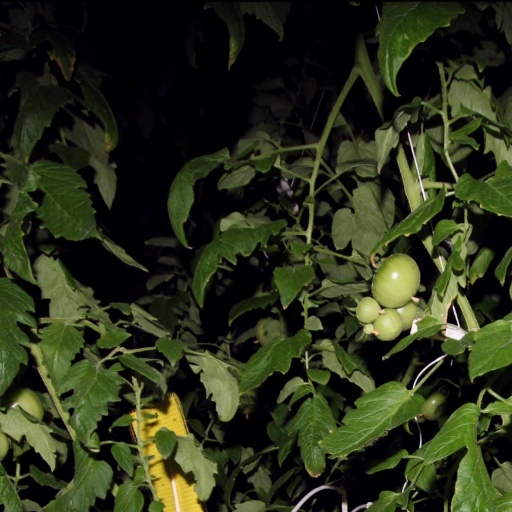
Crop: tomato